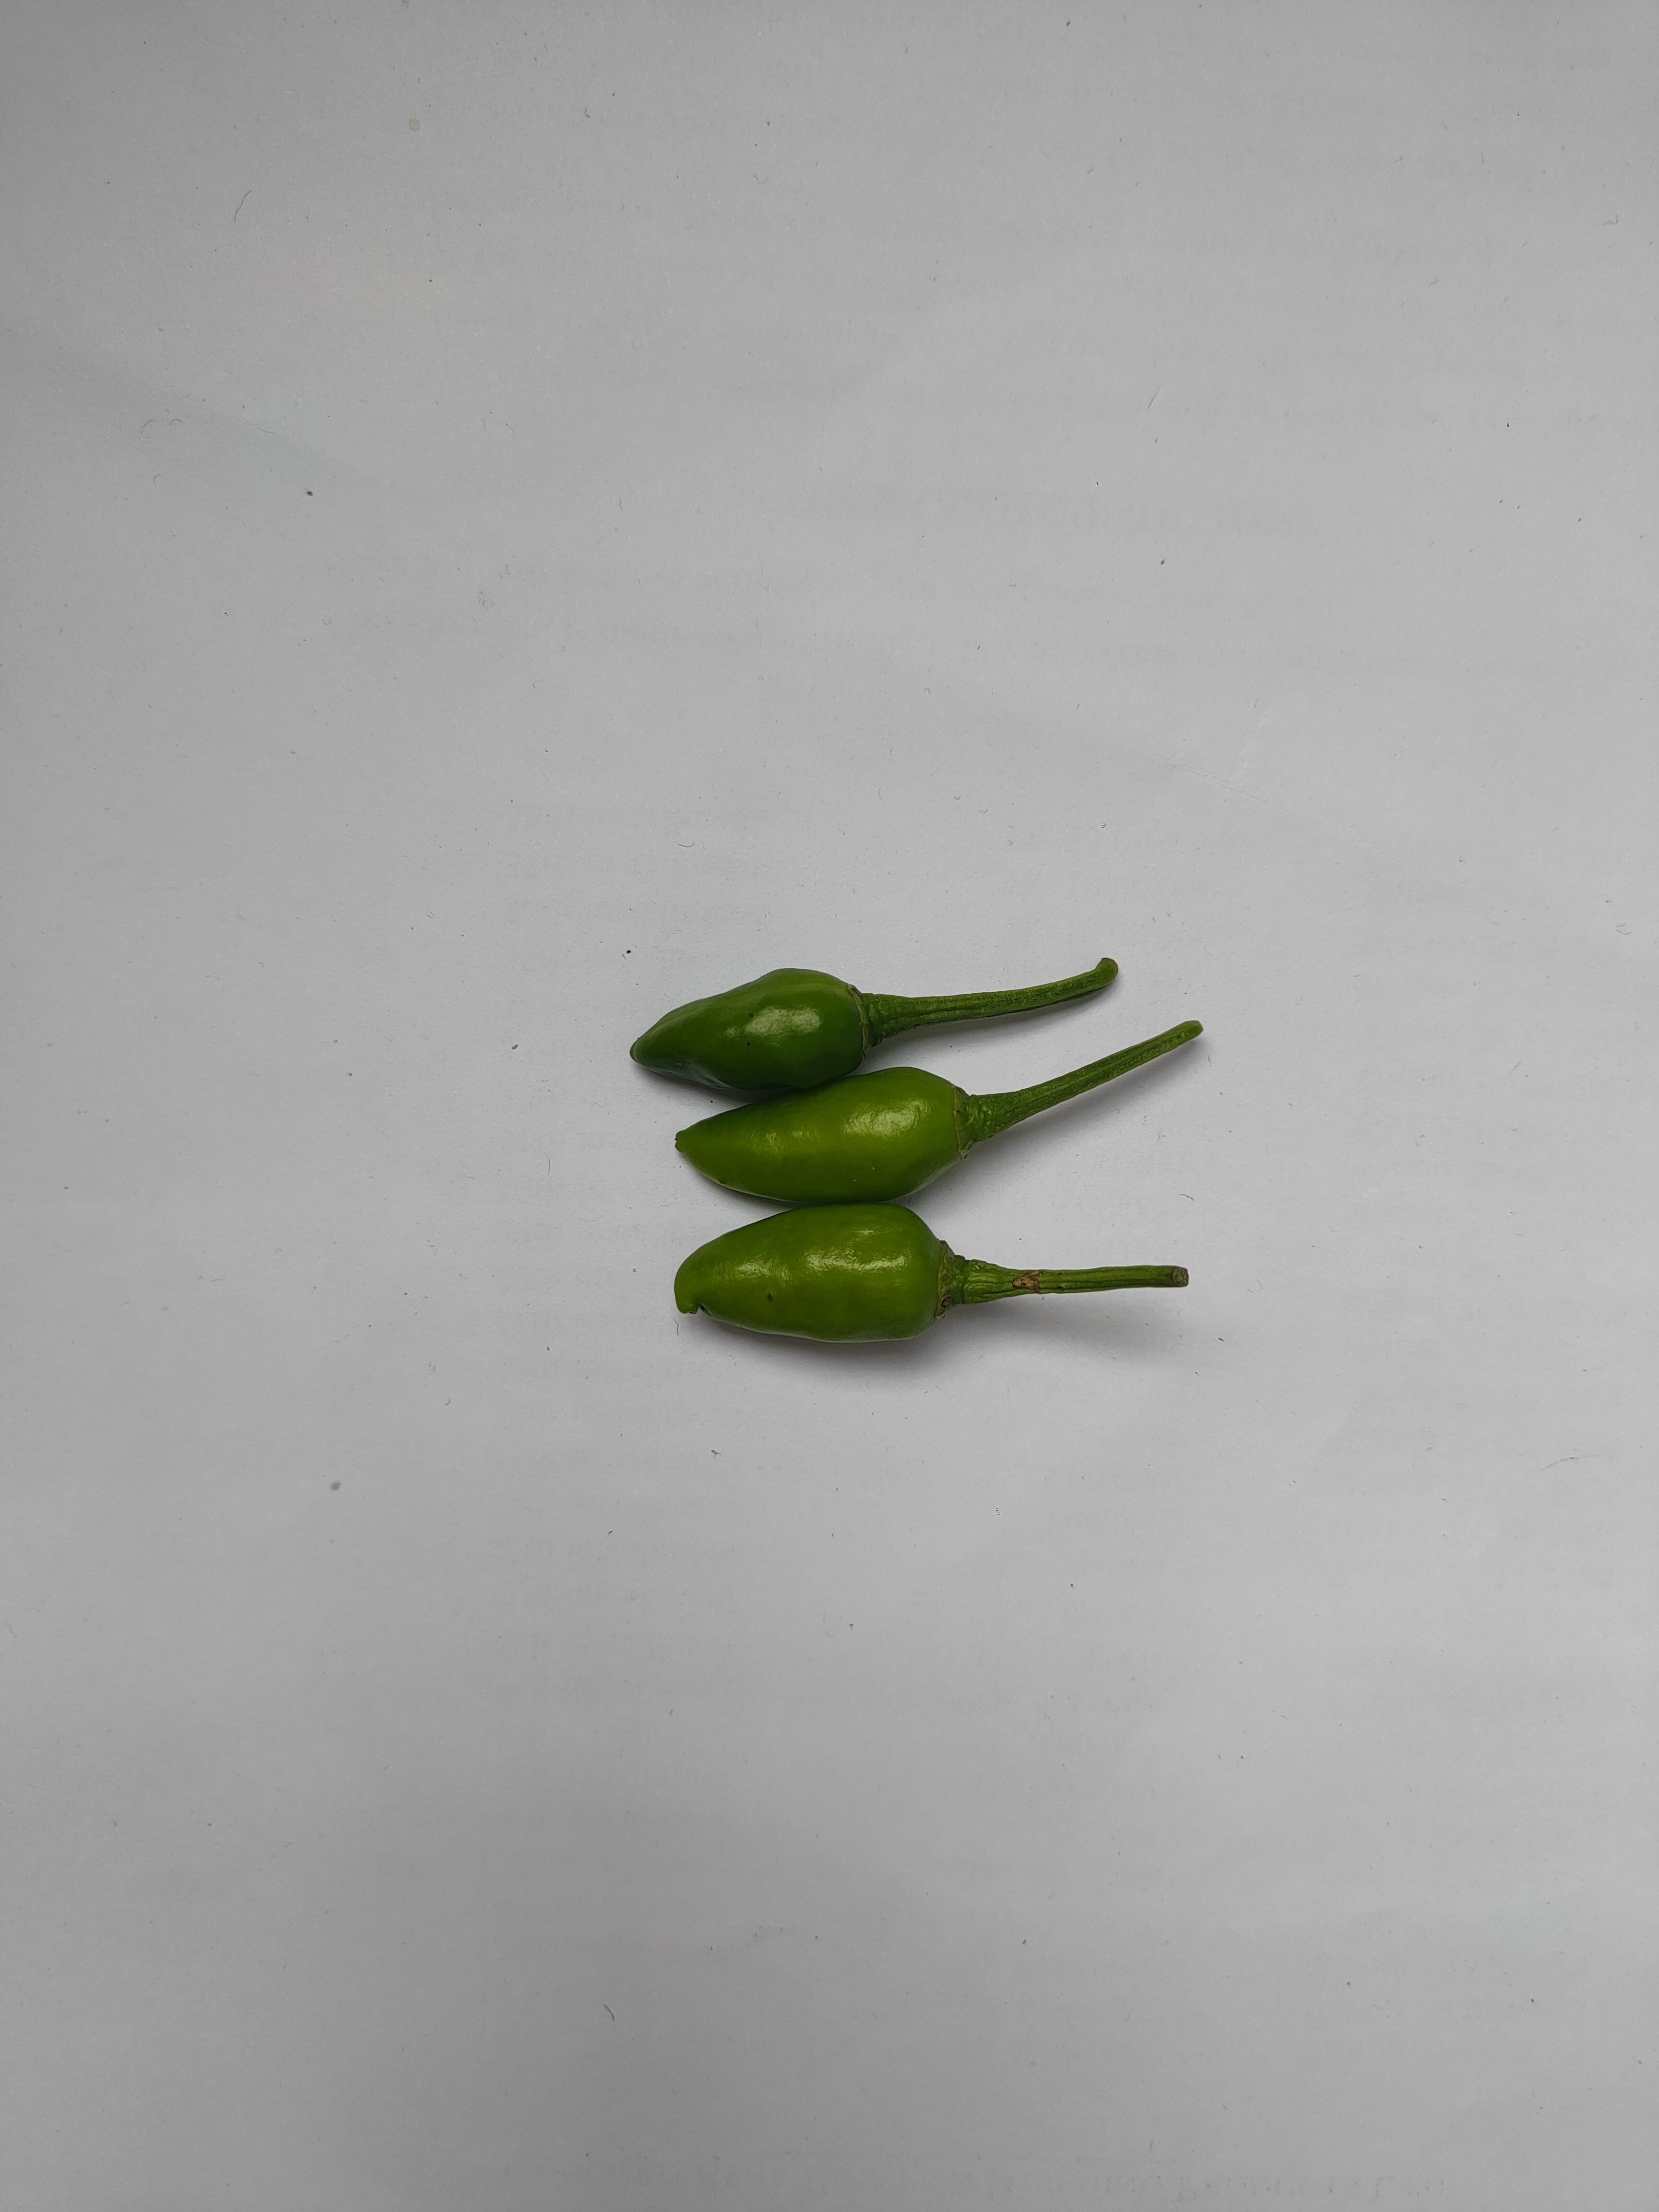
Label: Green Chili